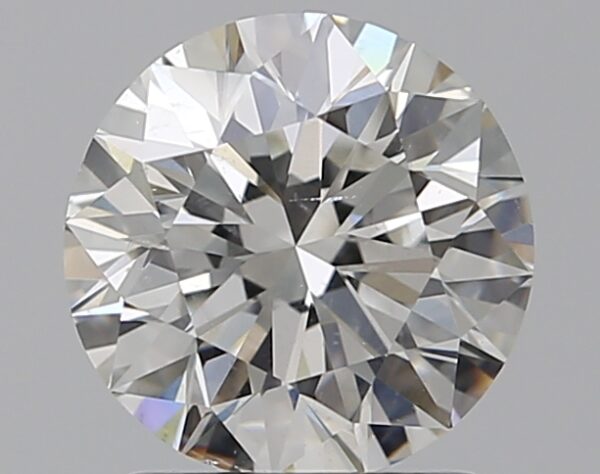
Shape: round
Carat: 1.5
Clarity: SI1
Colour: H
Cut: EX
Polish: EX
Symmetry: EX
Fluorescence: N
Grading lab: GIA
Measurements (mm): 7.25 x 7.3 x 4.59